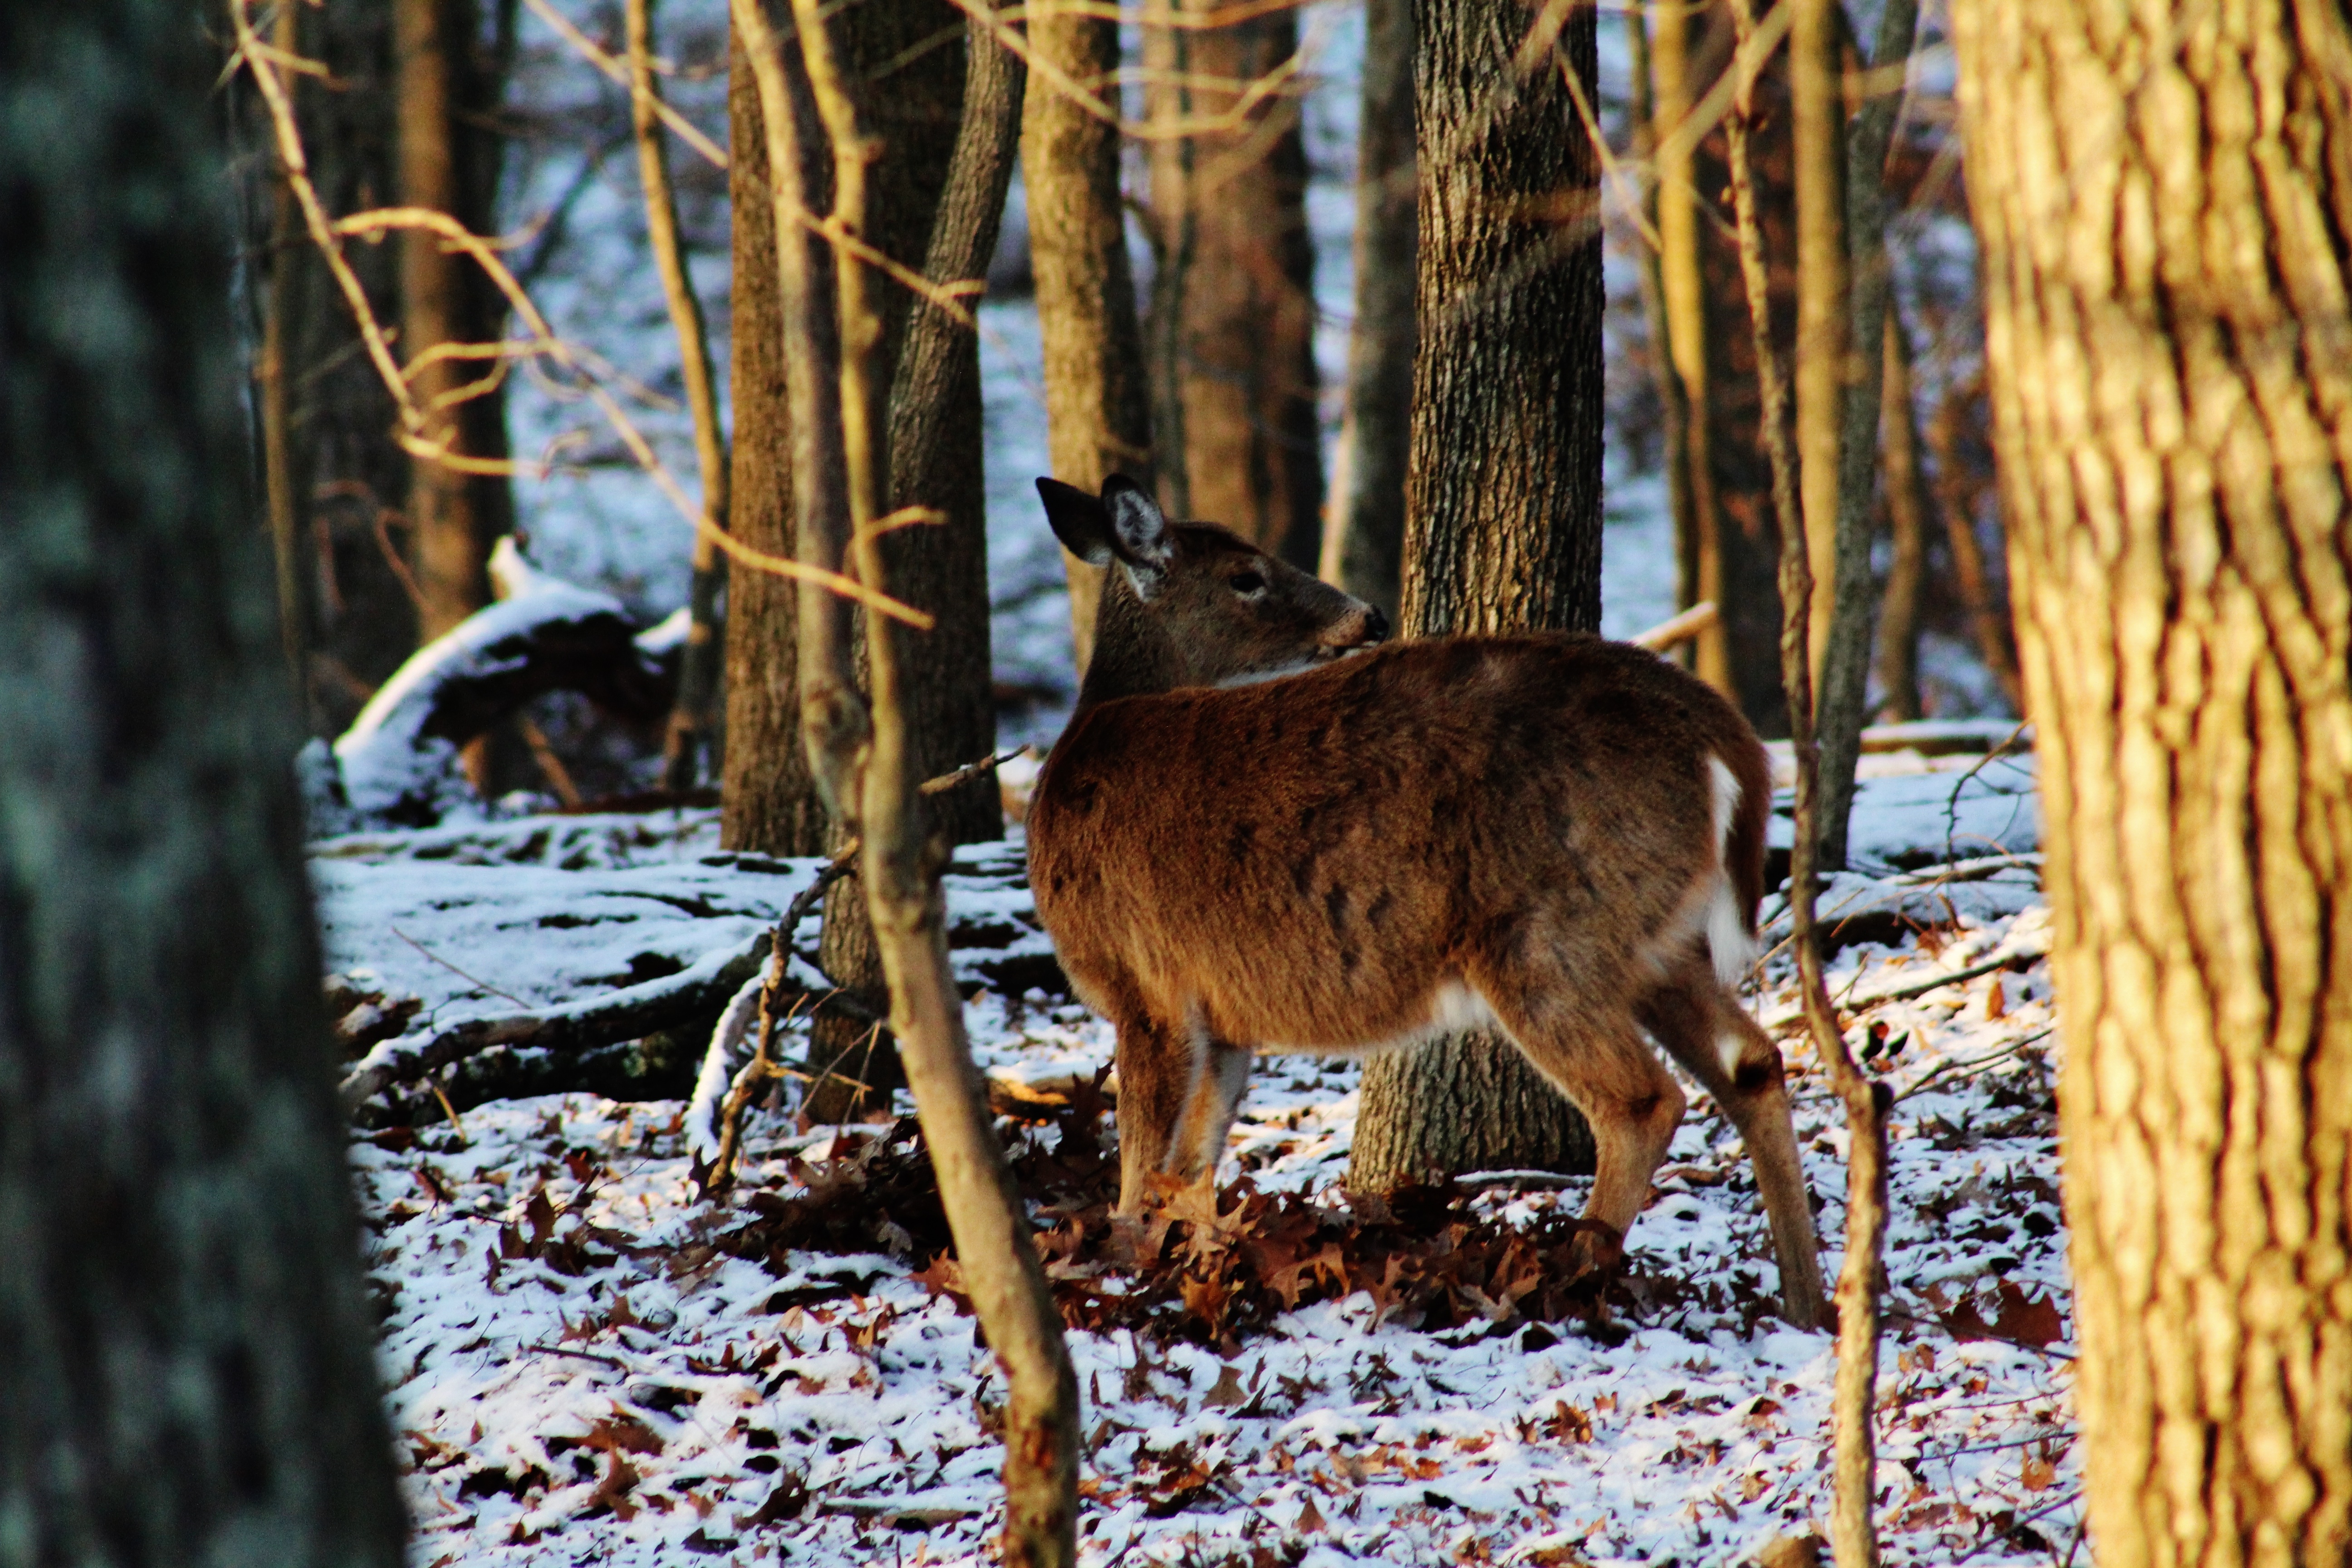
nature, forest, wilderness, snow, winter, wildlife, deer, autumn, mammal, season, fauna, elk, white tailed deer